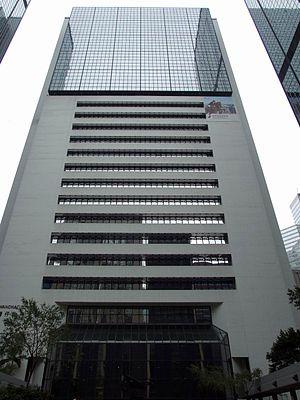
La Wanchai Tower est un gratte-ciel de 137 mètres de hauteur situé à Hong Kong en Chine construit en 1985.